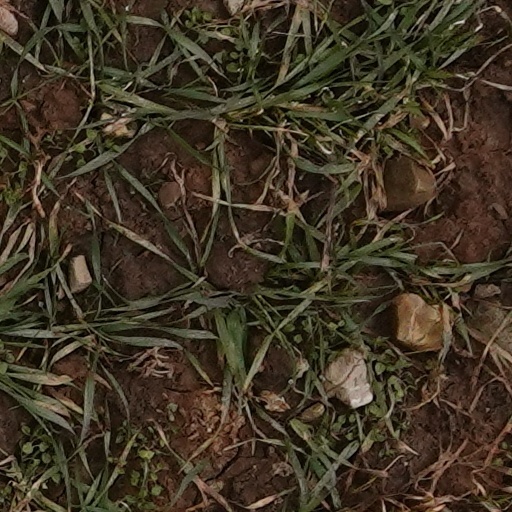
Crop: wheat